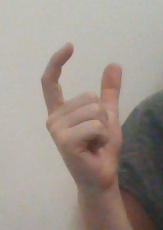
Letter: nun